Soviet–Estonian Mutual Assistance Treaty

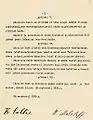
third page

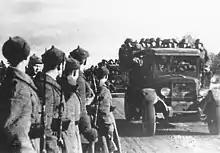
Red Army entering Estonia in 1939 after Estonia had been forced to sign the bases treaty.

The Soviets made similar treaties with Latvia on 5 October and Lithuania on 10 October. The latter treaty transferred Vilnius district to Lithuania. Finland was invited to enter similar negotiations on 5 October. Unlike the Baltics, the Finnish-Soviet negotiations lasted weeks without result.